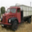
Label: truck